Edward Stamp

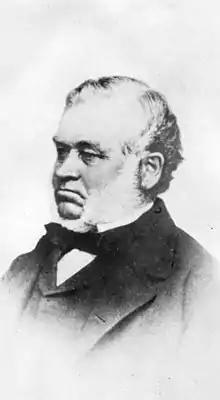
Stamp

Captain Edward Stamp (5 November 1814 – 20 January 1872) was an English mariner and entrepreneur who contributed to the early economic development of British Columbia and Vancouver Island. Born at Alnwick in Northumberland, Stamp served as the captain of a steam transport in the Crimean War in 1854.